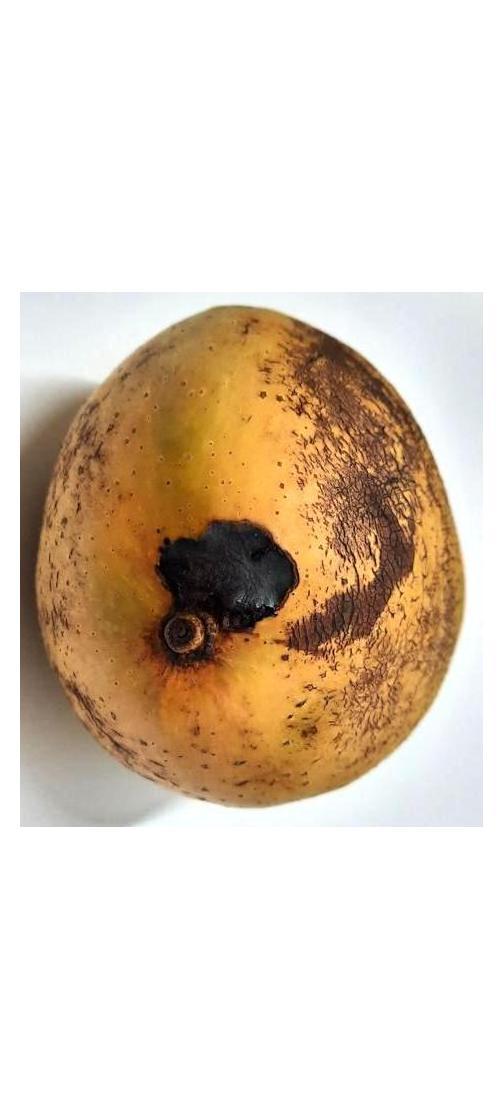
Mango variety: Ashshina Classic